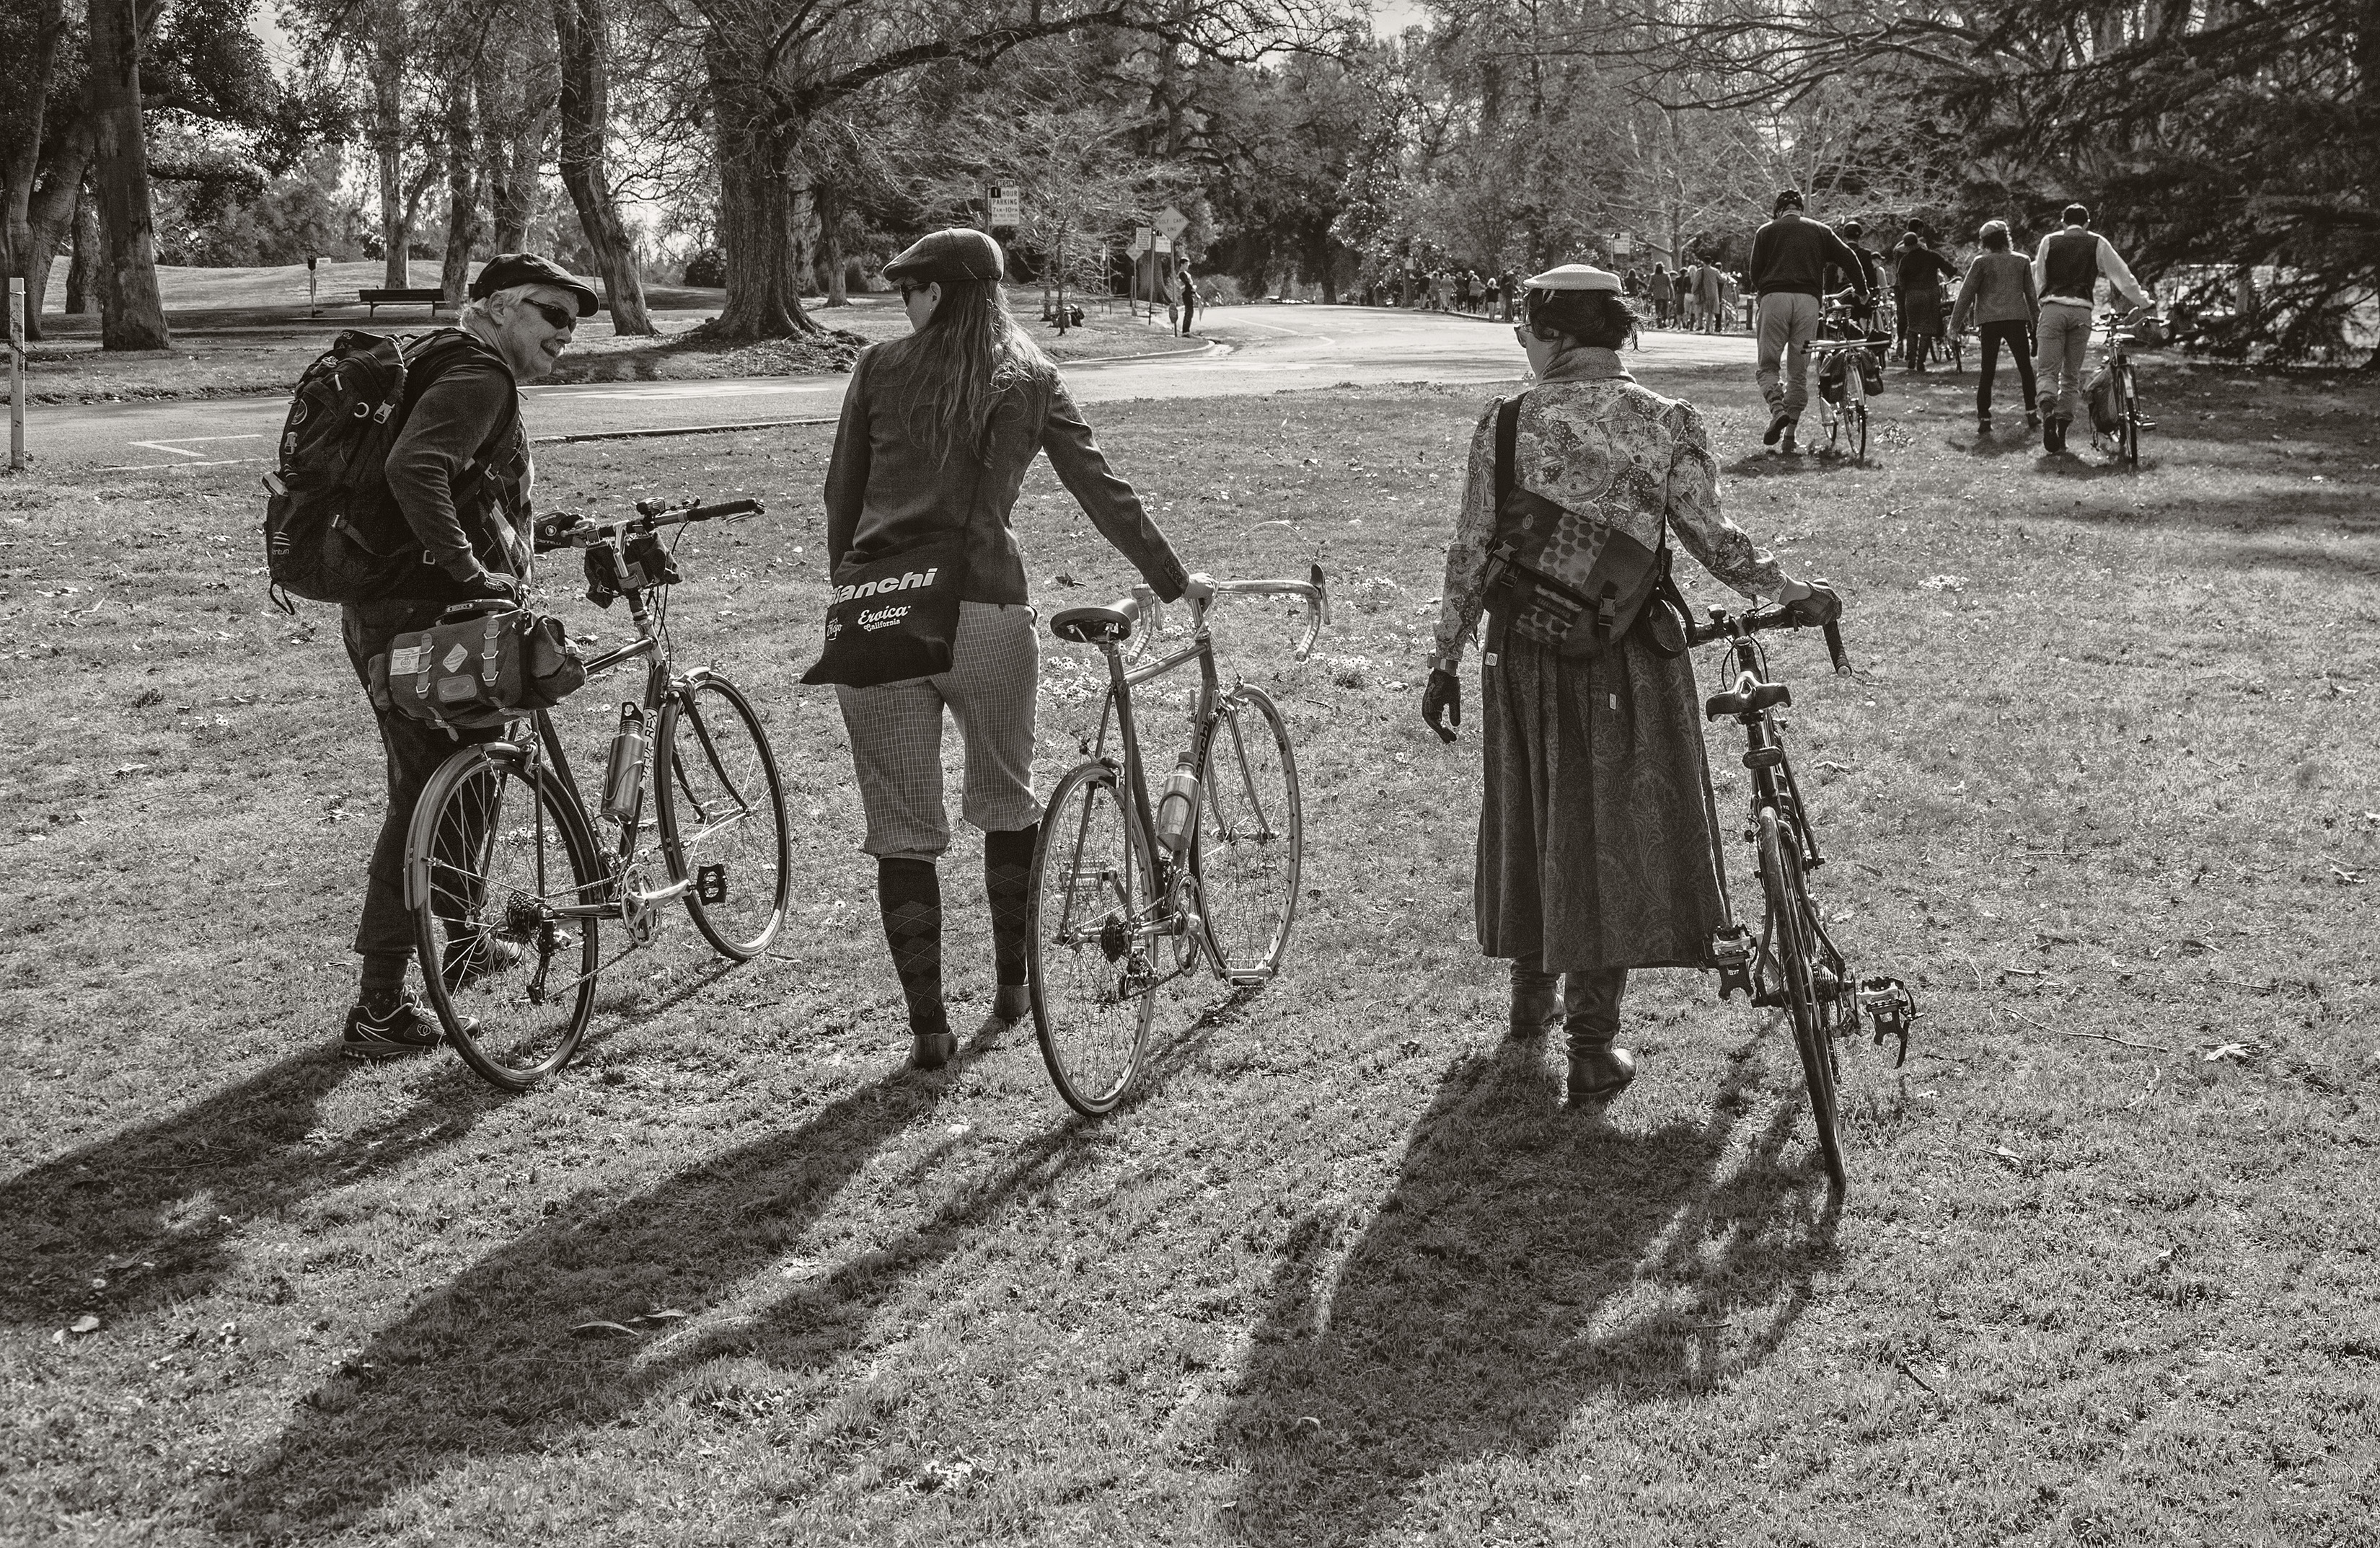
black and white, people, vintage, retro, bicycle, urban, vehicle, monochrome, sports equipment, cycling, tweed, sacramento, bygoneera, edwardianbritain, amorecivilizedtime, monochrome photography, cycle sport, cyclo cross, bicycle racing